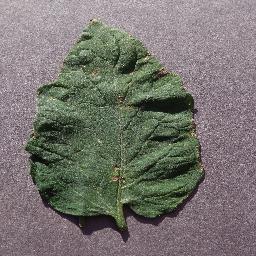
Label: Tomato___Target_Spot